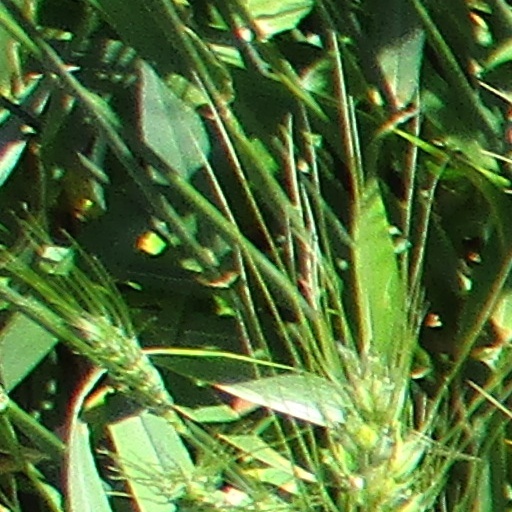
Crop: wheat